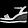
Label: Sandal